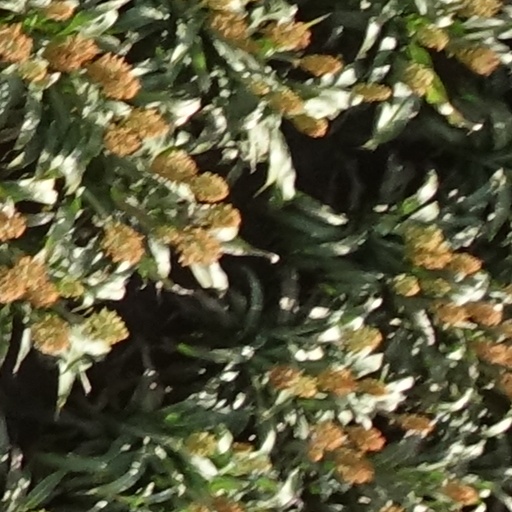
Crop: sorghum